Sand Key Light

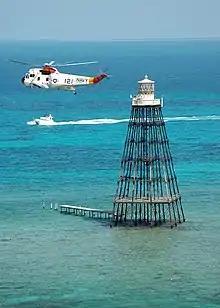
Sand Key Light, 2005

Sand Key Light is a lighthouse southwest of Key West, Florida, between Sand Key Channel and Rock Key Channel, two of the channels into Key West, on a reef intermittently covered by sand. At times the key has been substantial enough to have trees, and in 1900 nine to twelve thousand terns nested on the island. At other times the island has been washed away completely. The light marks the southernmost point of the Hawk Channel passage along the Florida Keys.